Pope Clement XI

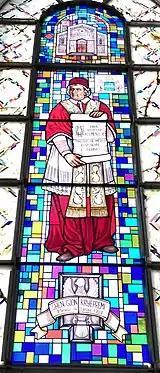
Stained glass depiction of Clement XI at the Catholic Cathedral in Pristina

Soon after his accession to the pontificate, the War of the Spanish Succession broke out.